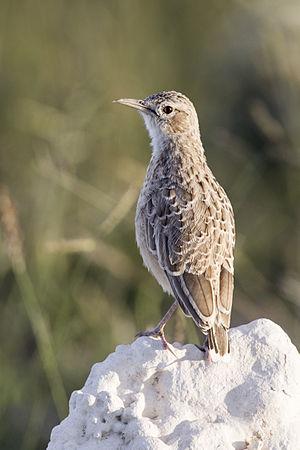
Chersomanes est un genre de passereaux de la famille des Alaudidae.
L'Alouette éperonnée est une espèce d'oiseaux appartenant à la famille des Alaudidae.